Chia-ying Yeh

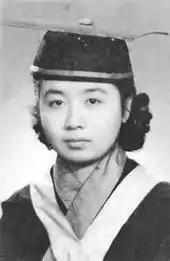
Chia-ying Yeh's school portrait

Chia-ying Yeh was born in Beijing on July 2, 1924. Her family was from the prominent Manchu clan of Yehe Nara, originally of Tümed Mongol ethnicity. The famous Qing dynasty poet Nalan Xingde was from the same clan. Her grandfather was a Qing official, and her sinicized family shortened its surname to the Han Chinese Yeh after the fall of the Manchu Qing dynasty in 1911.